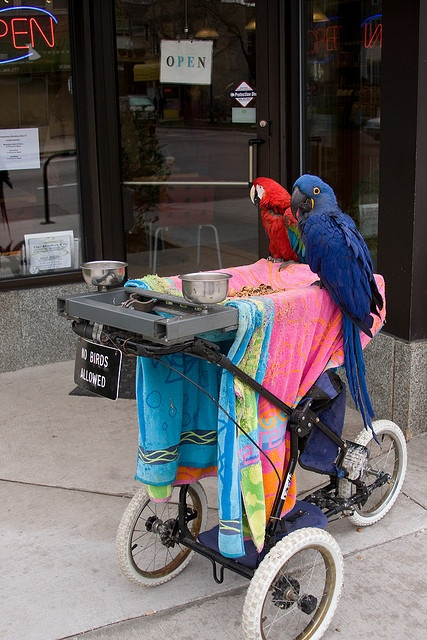
A stroller with two colorful birds standing on top of it.
Two colorful birds perched on a cart with wheels
A small three wheeled cart with some very pretty birds on it.
An outdoor cart with two cocatoos on it.
A red and blue bird sit on a cart.